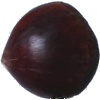
Label: chestnut